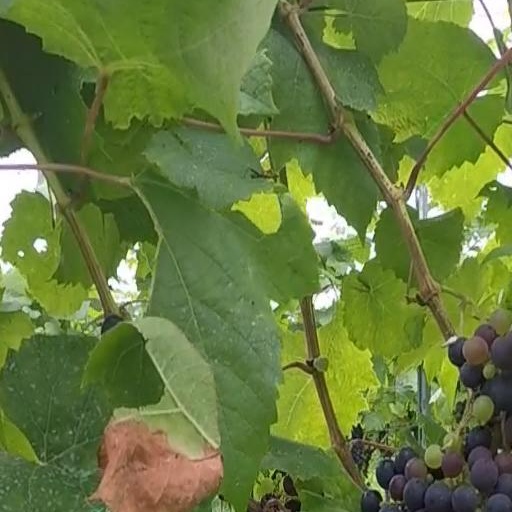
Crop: grape